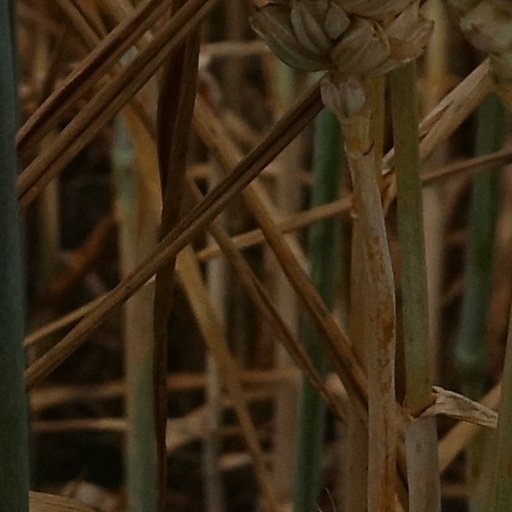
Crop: wheat